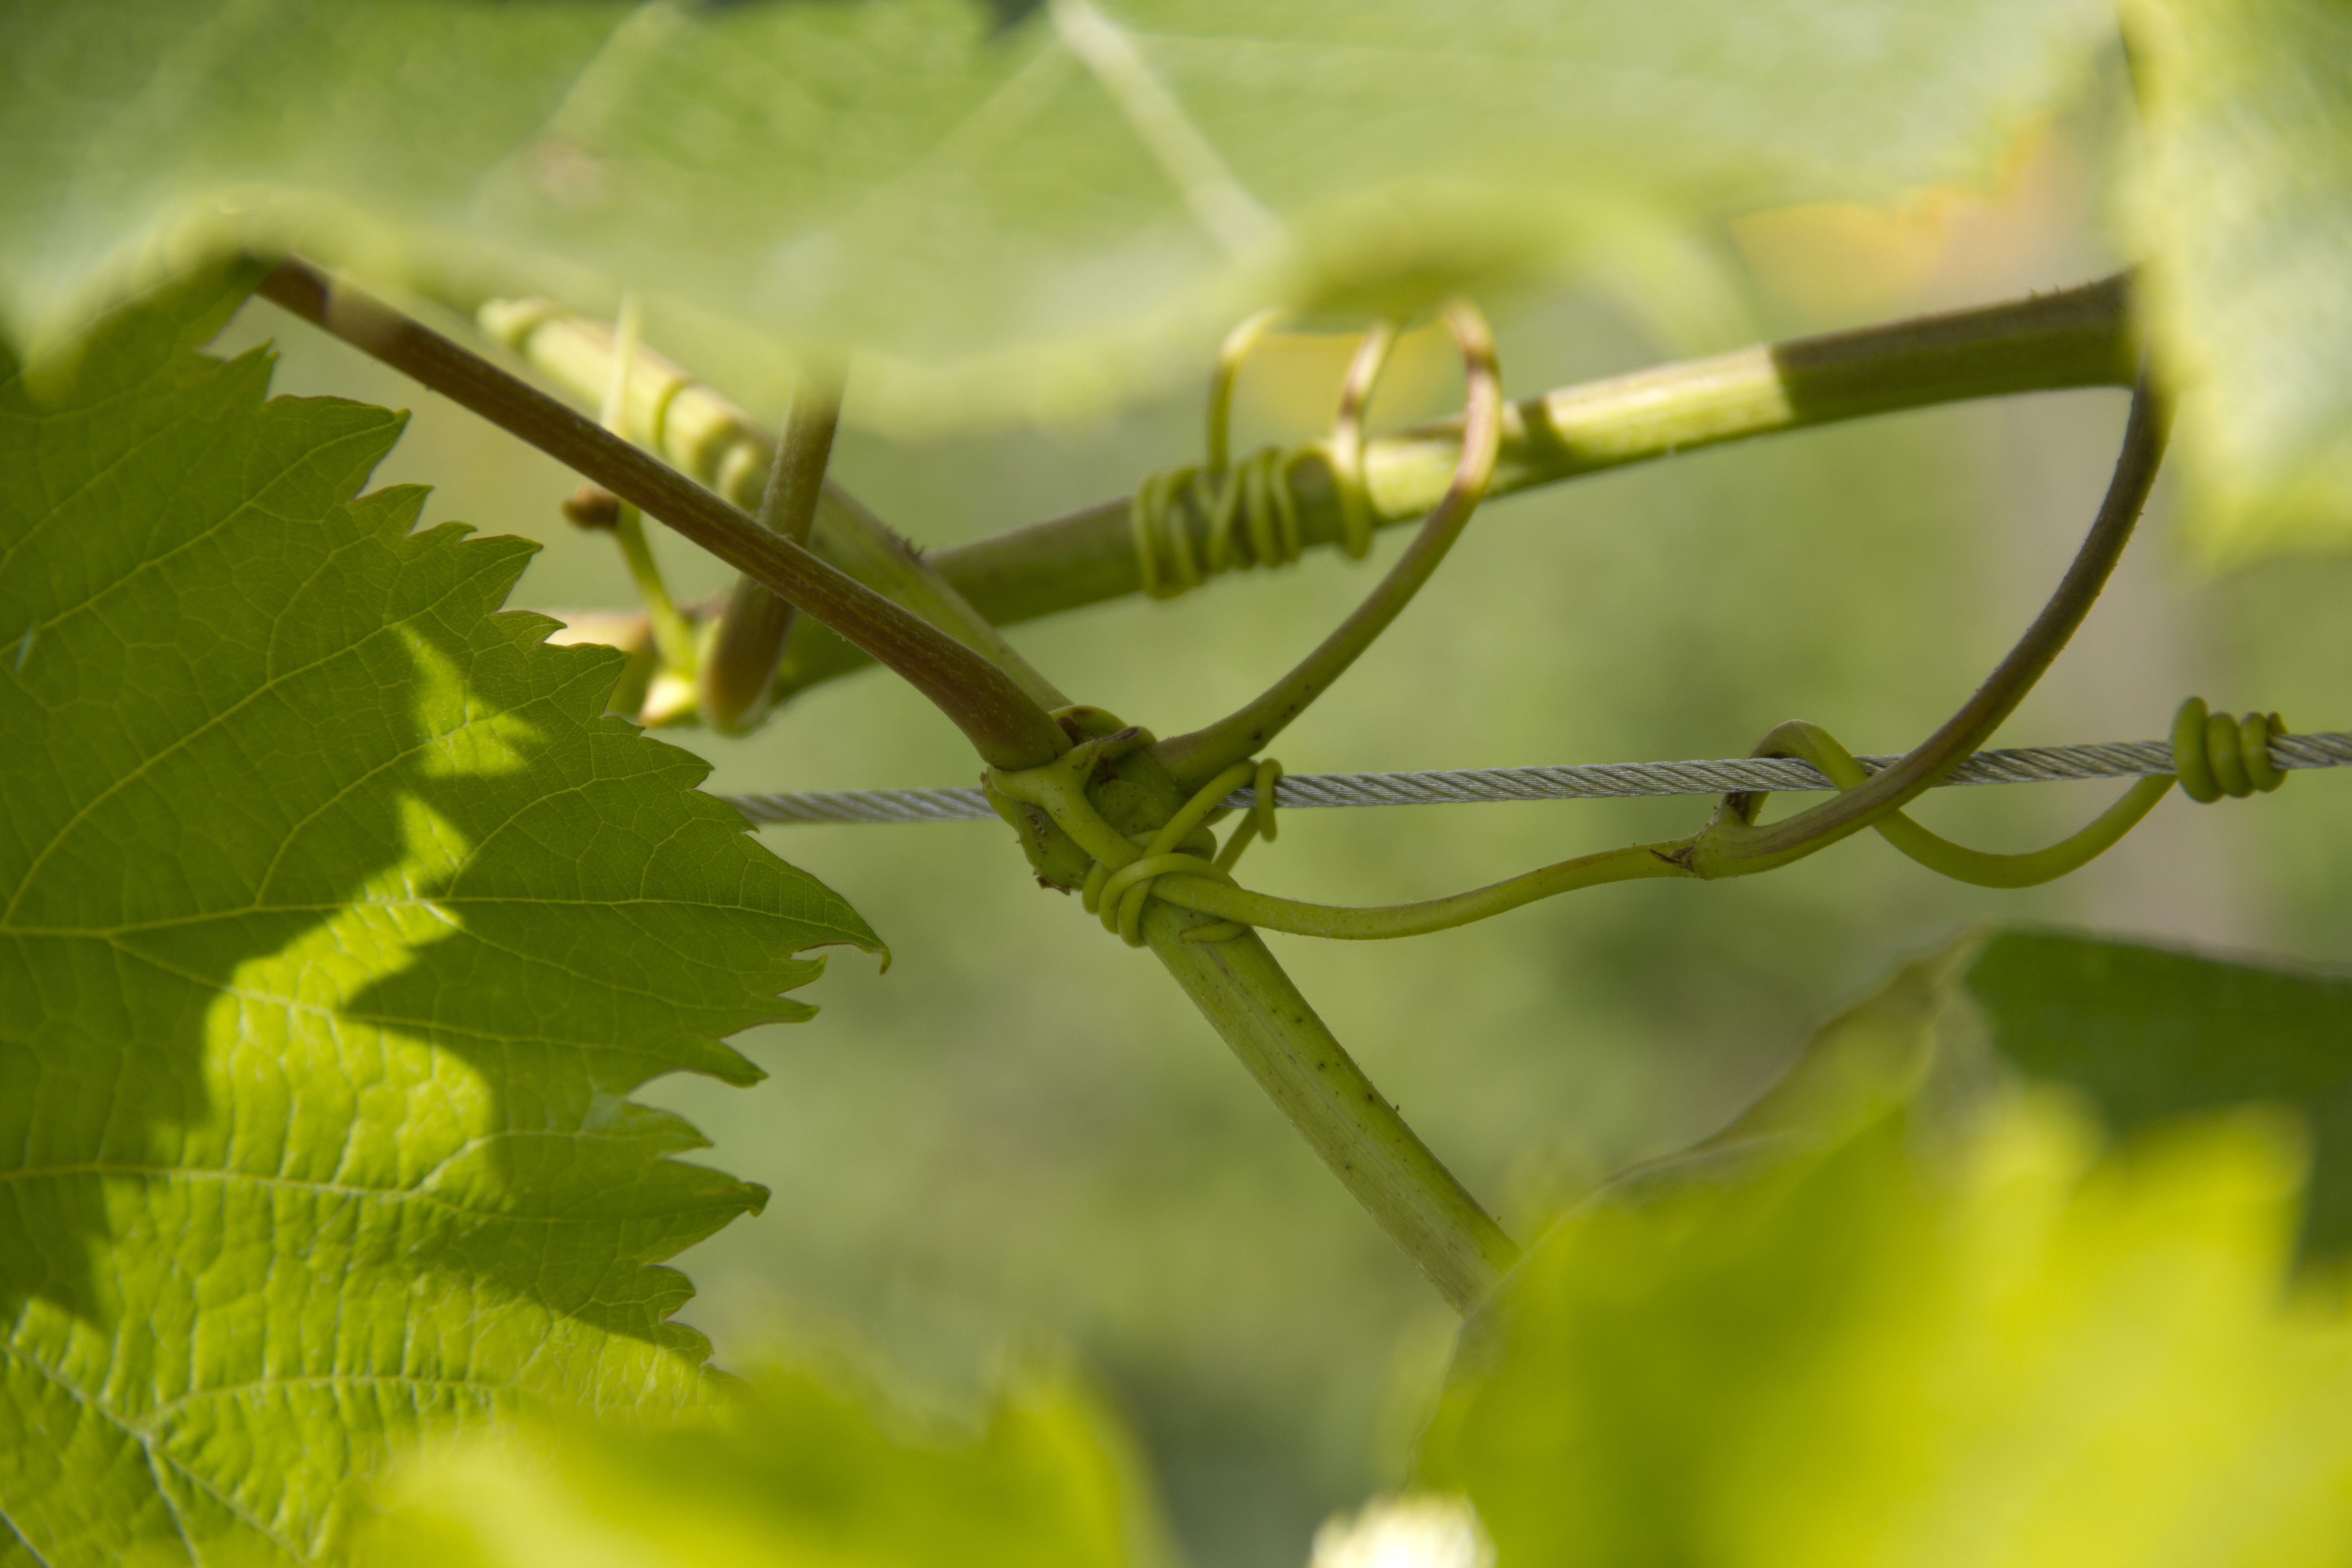
tree, nature, branch, blossom, plant, vine, vineyard, wine, sunlight, leaf, flower, food, green, produce, botany, climber, flora, close up, grapevine, leaves, vines, shrub, grapes, macro photography, winegrowing, rebstock, flowering plant, winemaker, plant stem, woody plant, land plant, uhudler